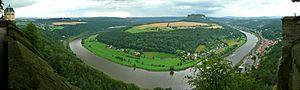
La forteresse de Königstein est une forteresse qui occupe les 9,5 hectares d'un promontoire dominant de 240 mètres la courbe de l'Elbe à 30 km au sud-est de Dresde en Allemagne. Elle a été surnommée la « Bastille de Saxe » car, forteresse militaire, elle a été utilisée de 1591 à 1922 en tant que prison d'État et aussi, notamment durant les deux guerres mondiales, comme camp d'internement pour des officiers prisonniers de guerre. Toujours intacte, c'est aujourd'hui l'attraction touristique la plus populaire de Saxe, avec 700 000 visiteurs par an.